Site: brandenburg
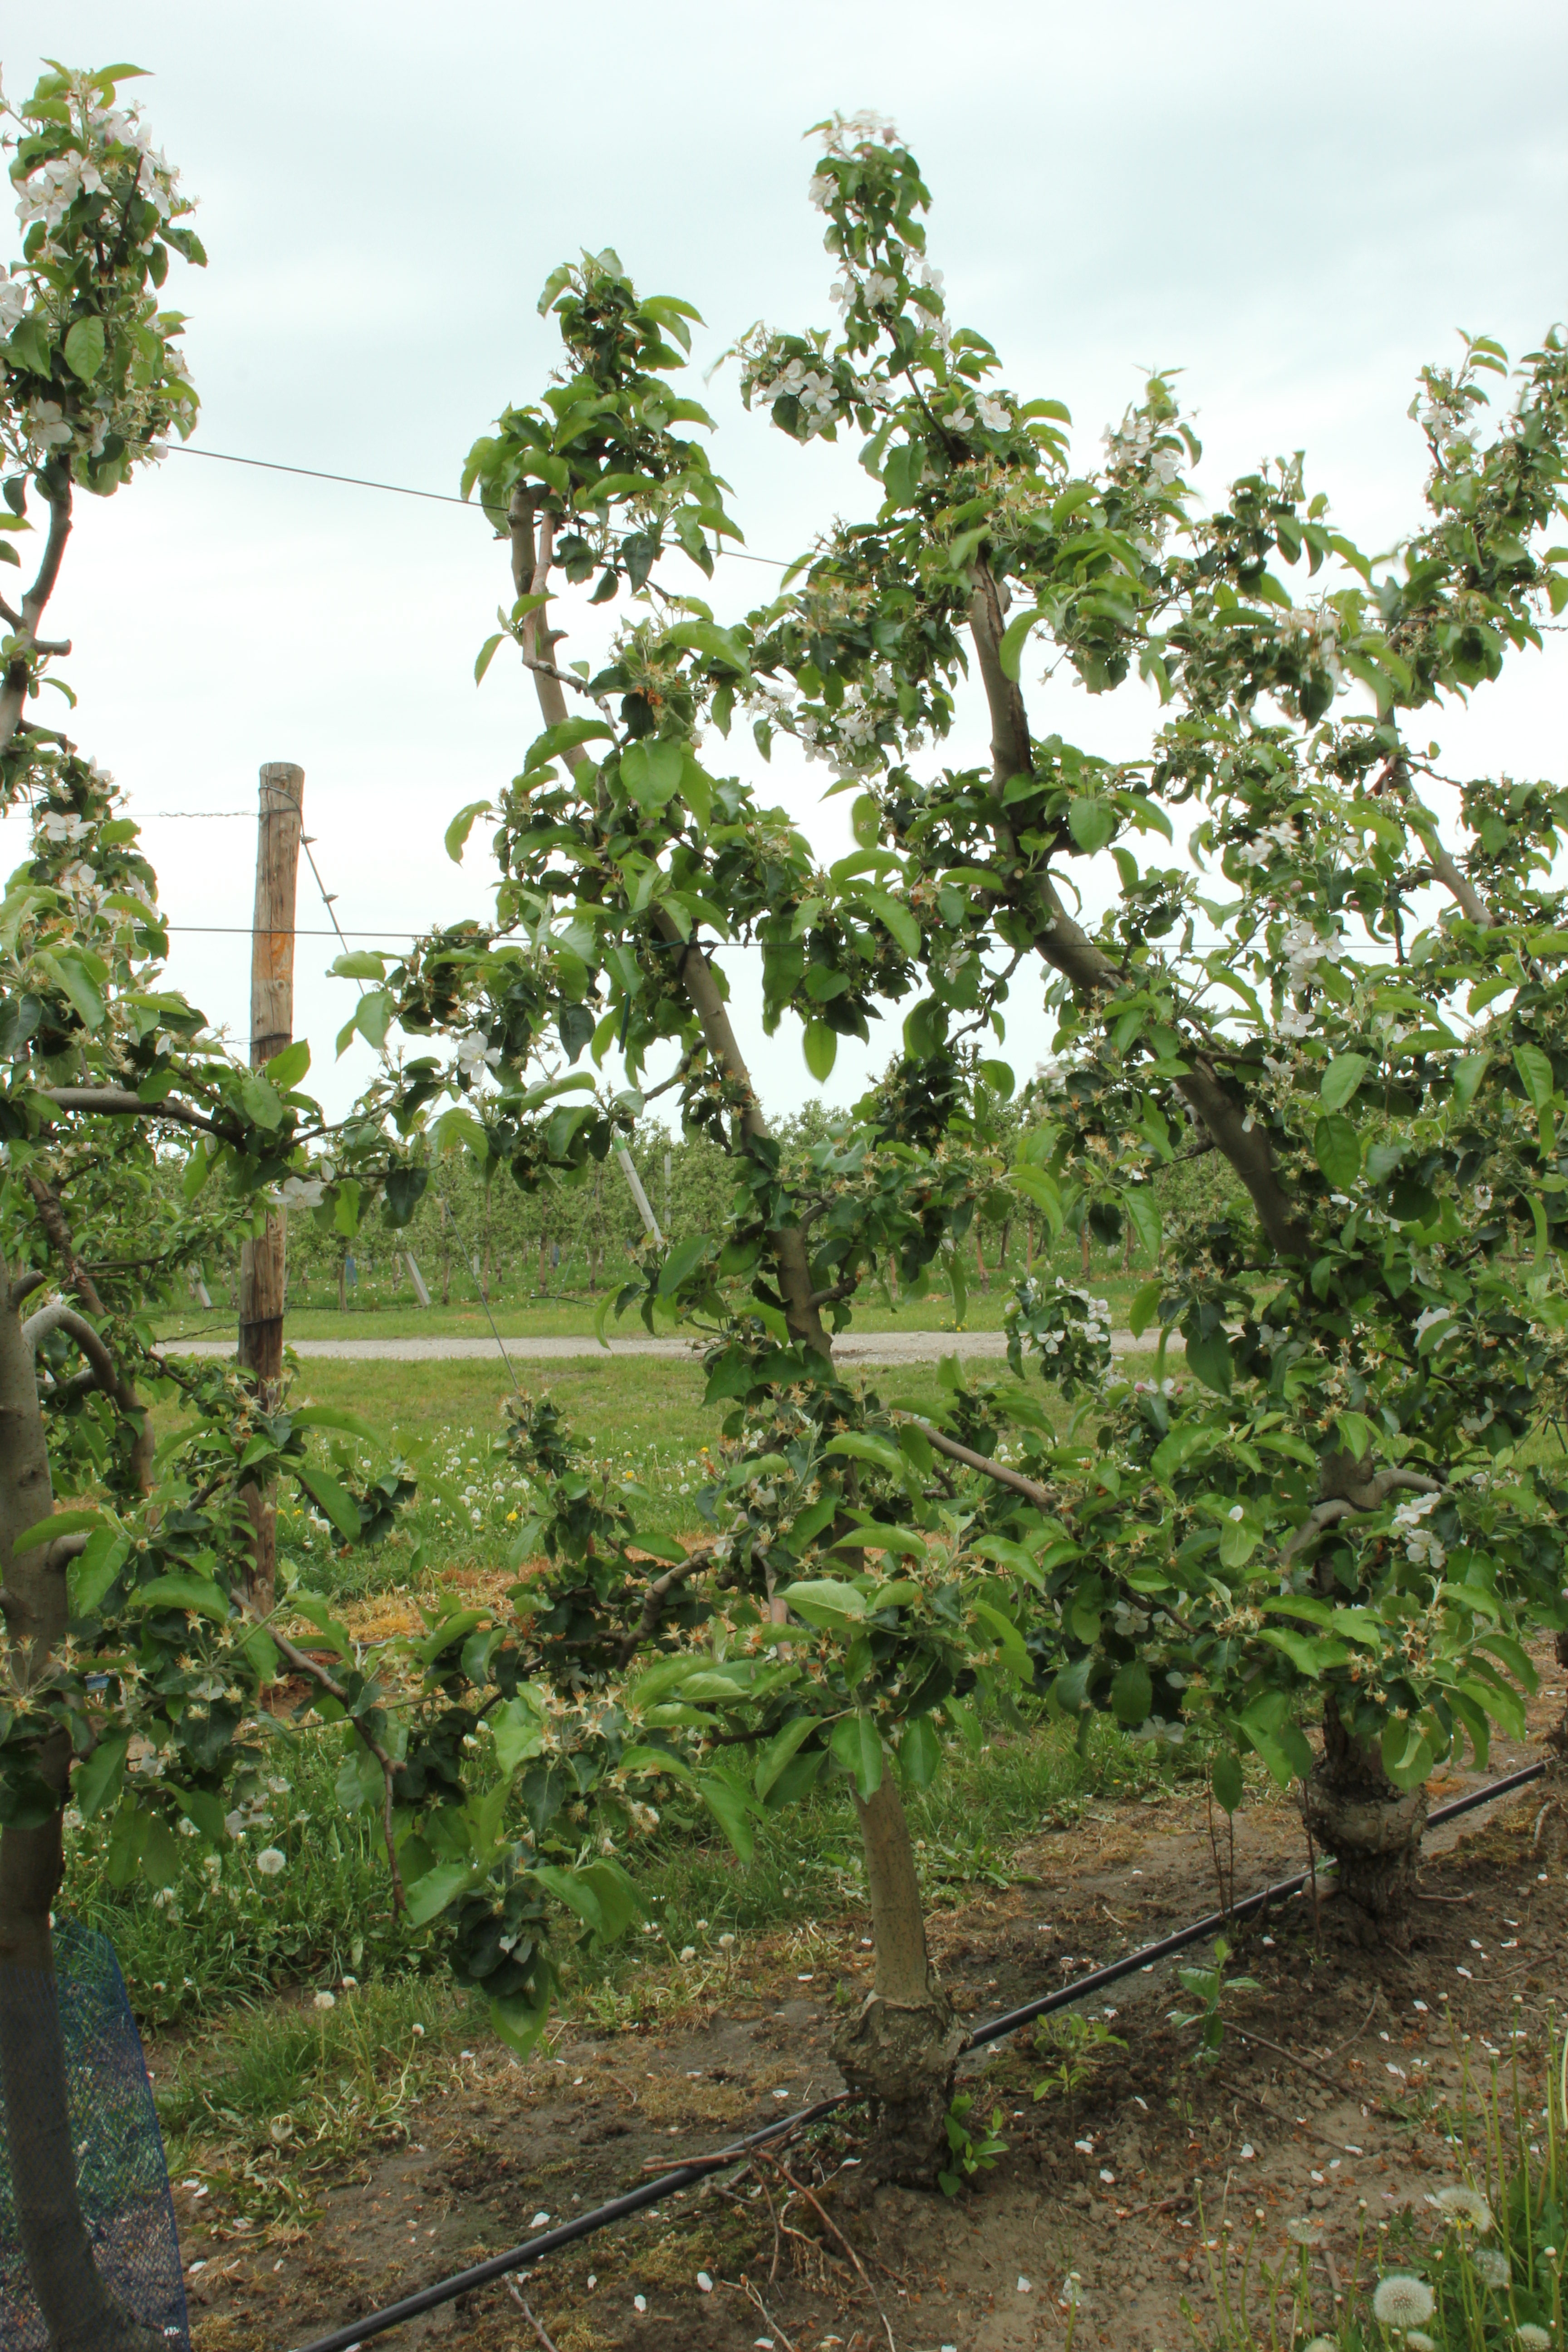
Growth stage (BBCH 67): Flowering